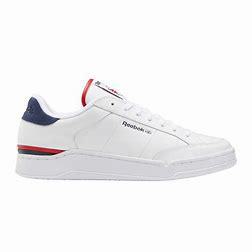
Brand: Reebok
Model: Ad Court